Tatiana Tarasova

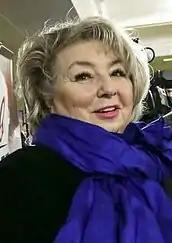
Tarasova in 2018

Tatiana Anatolyevna Tarasova (born 13 February 1947) is a Russian figure skating coach and national figure skating team adviser. Tarasova has been coach to more world and Olympic champions than any other coach in skating history. Her students have won a total of eight Olympic gold medals in three of the four Olympic figure skating disciplines, in addition to 41 gold medals at the European and World championships.